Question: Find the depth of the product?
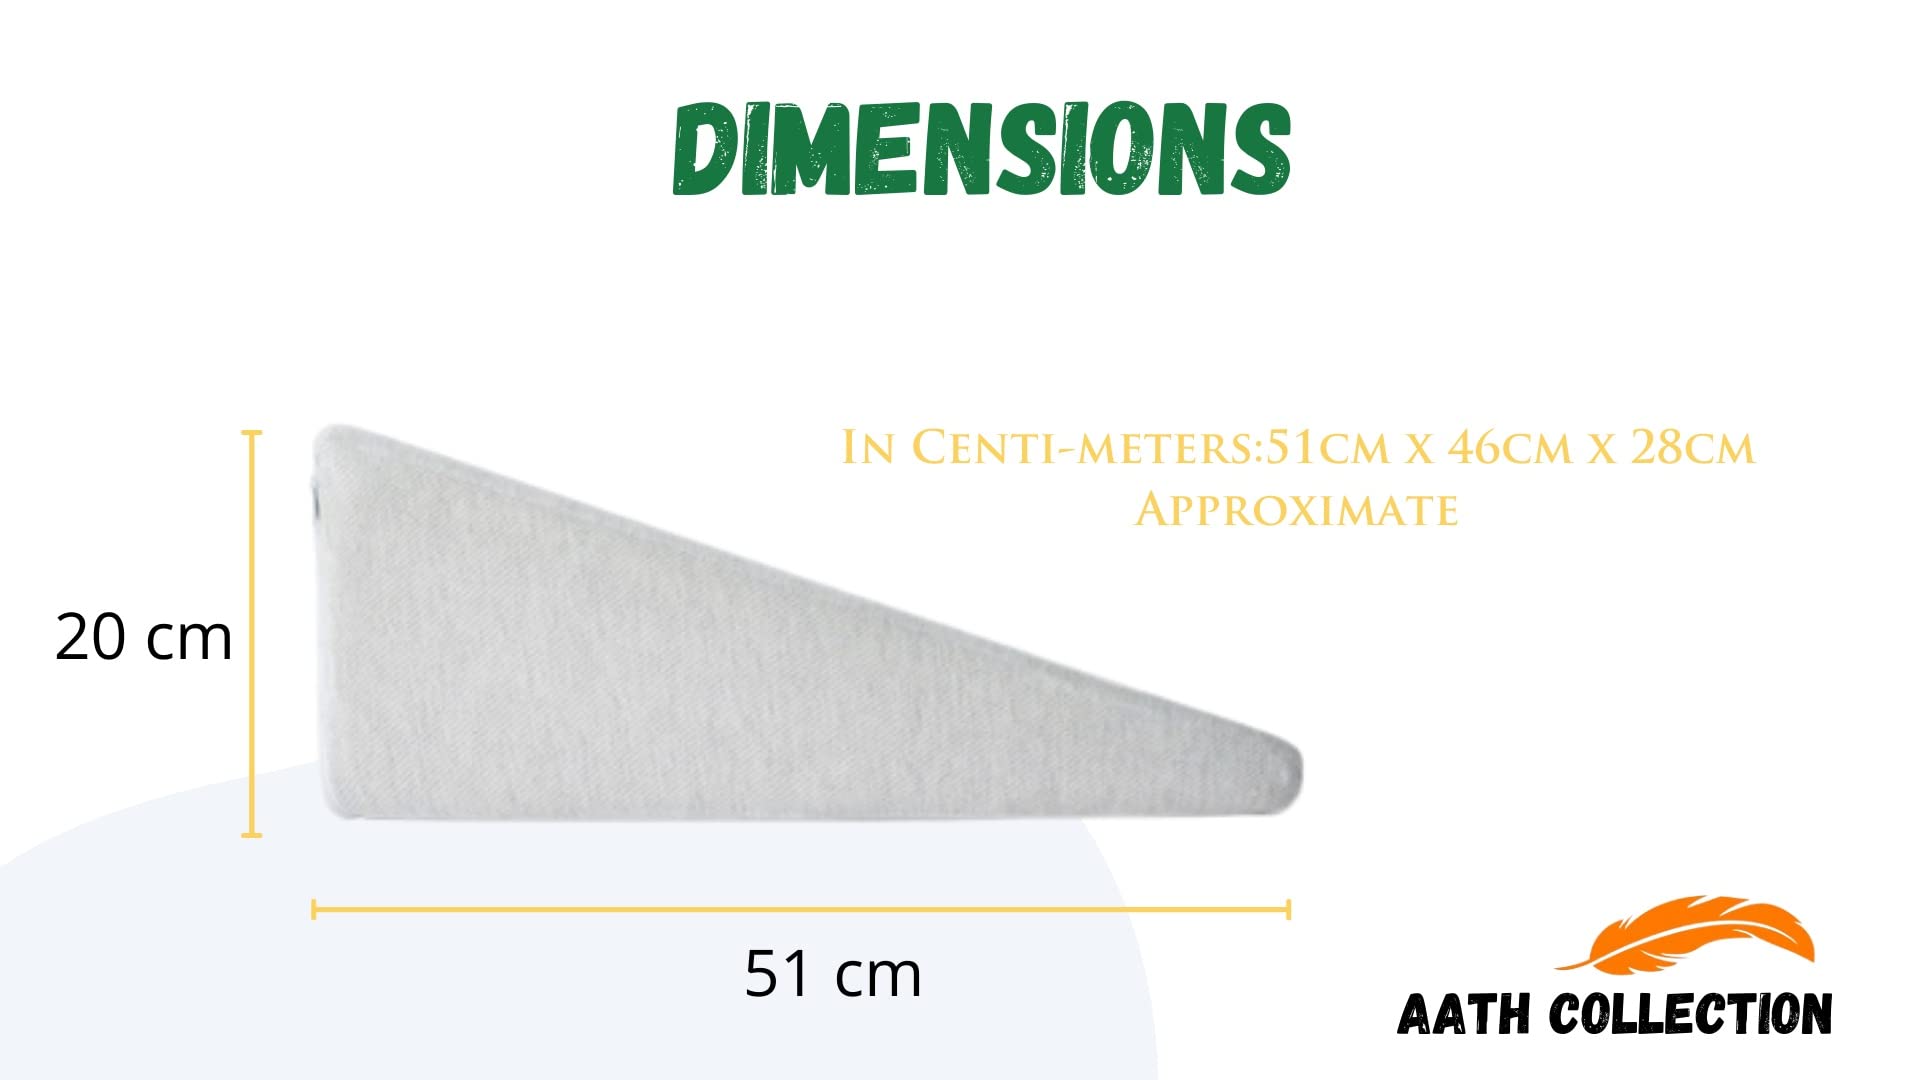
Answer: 51.0 centimetre